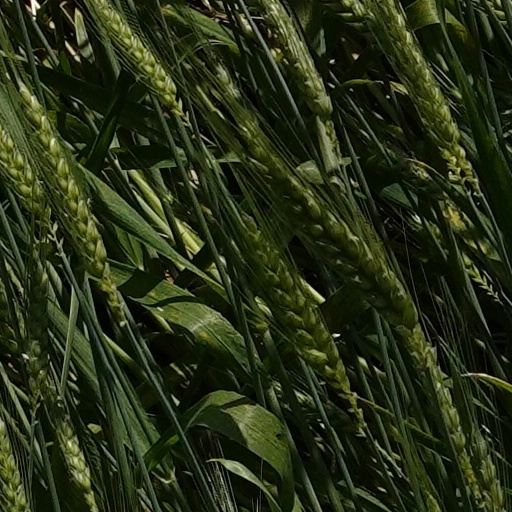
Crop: wheat